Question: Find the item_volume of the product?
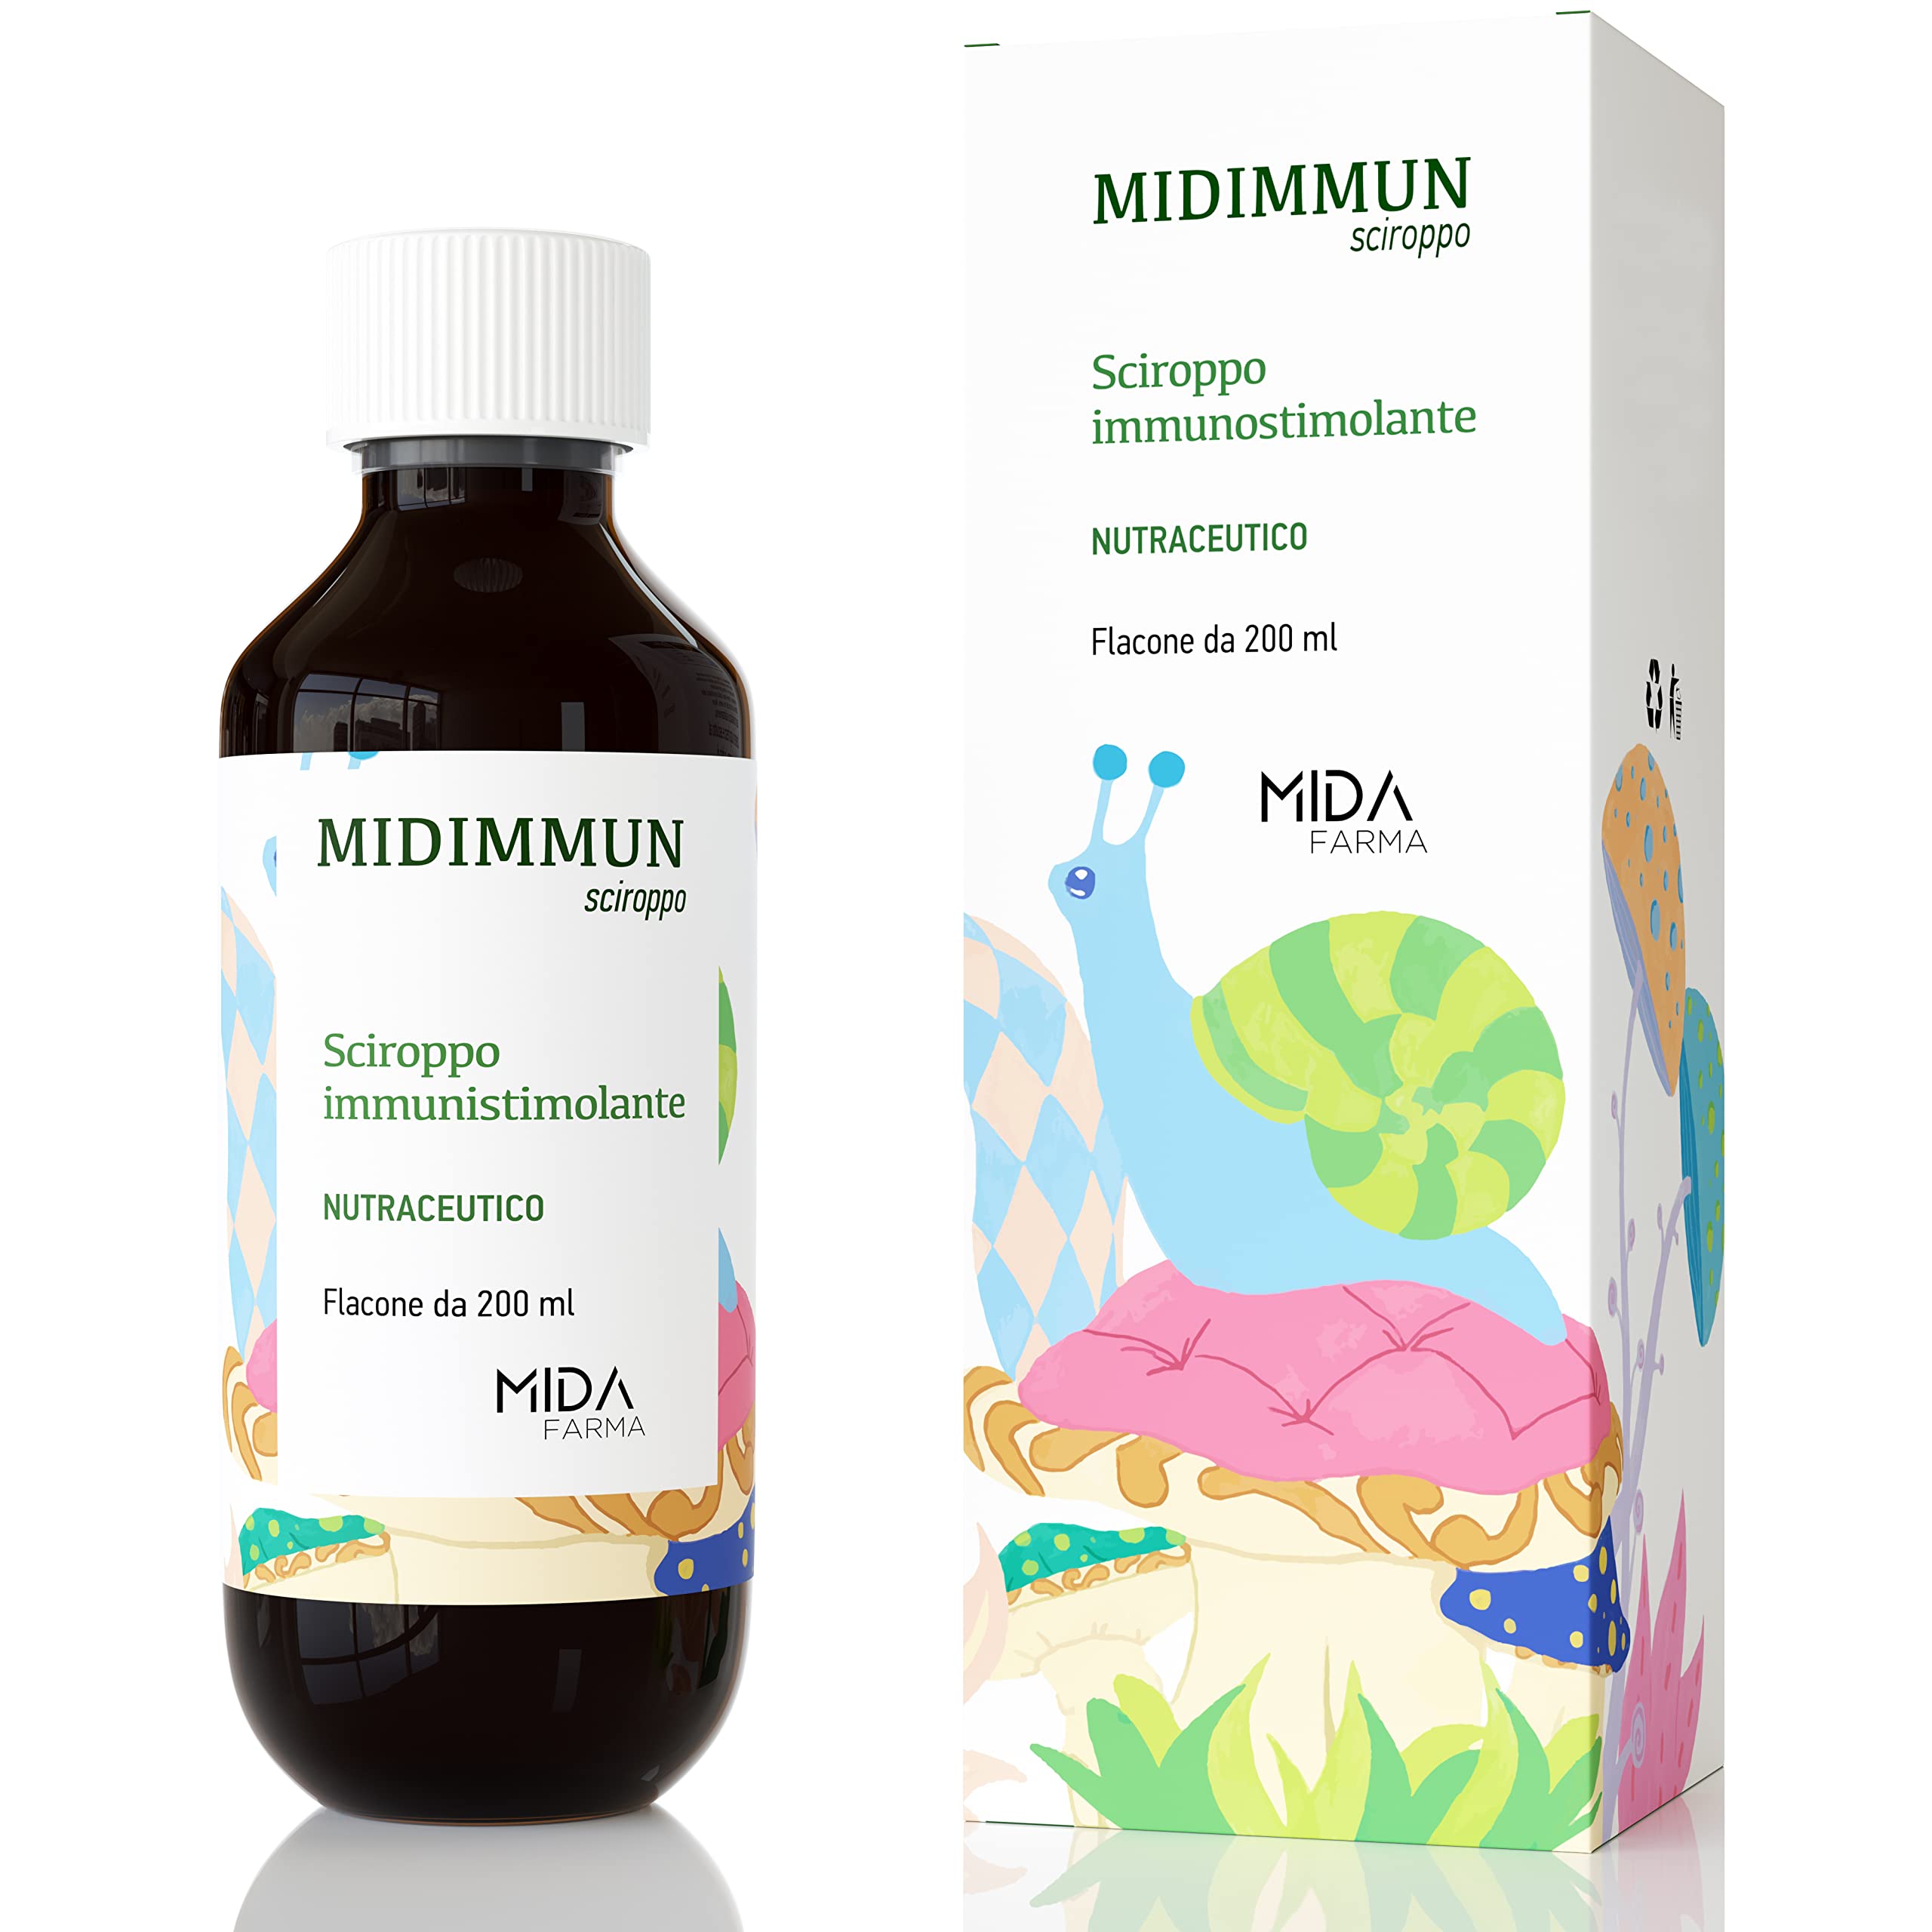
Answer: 200.0 millilitre